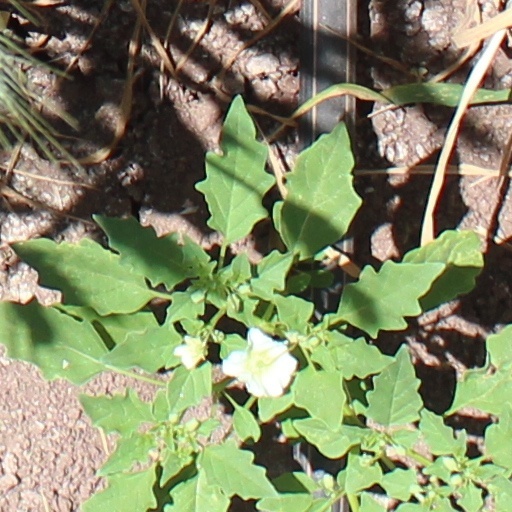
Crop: wheat